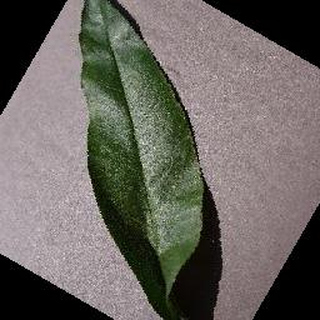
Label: healthy_peach